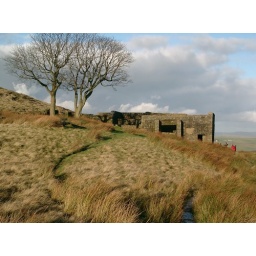
OK so the chap in the orange water proof is a bit in your face. Photoshop time!!